Stephen Whiting

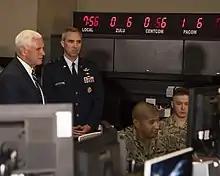
Whiting touring Vice President Mike Pence to the Combined Space Operations Center, July 2019

Whiting was commissioned into the United States Air Force as a second lieutenant on 31 May 1989, as a distinguished graduate from the United States Air Force Academy. First assigned to UPT Columbus AFB MS. (14th Flying training squadron), failed out in Nov 89. He was then reassigned to Lowry AFB CO. A year later, he finished undergraduate space training at Lowry Air Force Base, Colorado, as the top graduate and distinguished graduate. From 1990 to 1993, he served on his first operational assignment at the 6th Space Warning Squadron at Cape Cod Air Force Station in Massachusetts as a crew commander, deputy chief of training, and chief of standardization and evaluation.